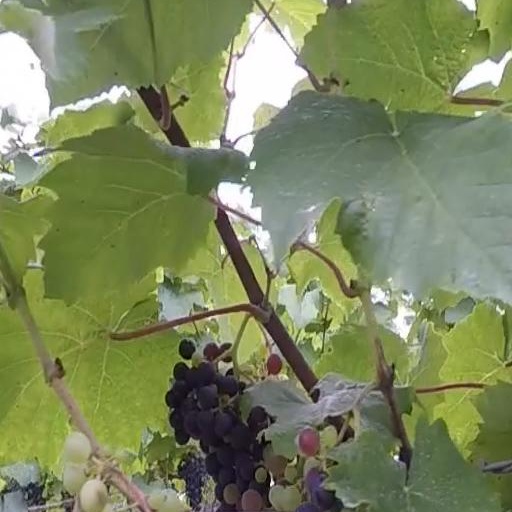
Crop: grape